Heroes of Shipka

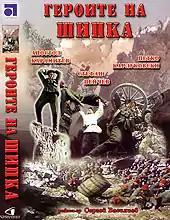
"Geroite na Shipka" – Original Bulgarian poster

Geroite na Shipka (Geroi Shipki; in English: "Shipka heroes"; US title: "Heroes of Shipka") is a 1955 Soviet Union/Bulgarian co-production historical drama film. It tells the story of the famous Battle of Shipka Pass during the Russo-Turkish War of 1877–78. The production companies behind the film are Boyana Film, Bulgar Film and Lenfilm.